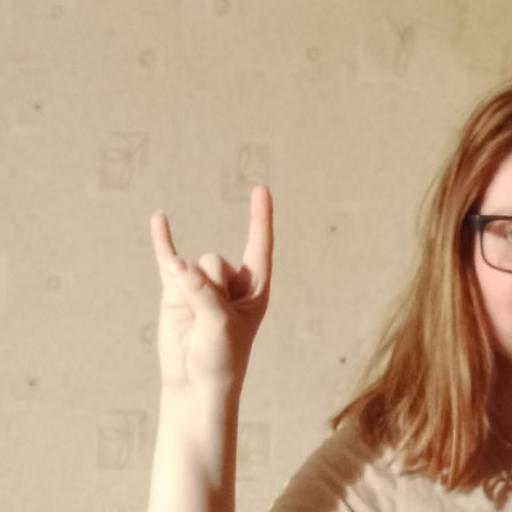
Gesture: rock